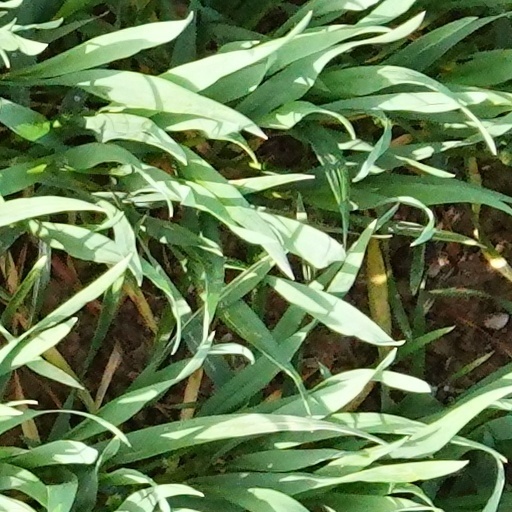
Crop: wheat